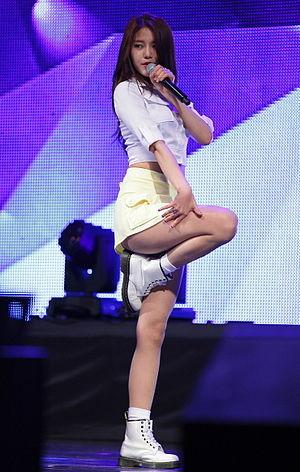
Shin Hye-jeong, ou Hyejeong, est une chanteuse et actrice sud-coréenne. Elle est surtout connue pour être membre du girl group sud-coréen AOA, signé sous FNC Entertainment.